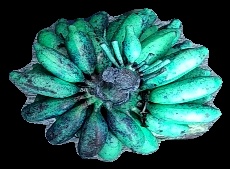
Variety: rasbale
Grade: grade3